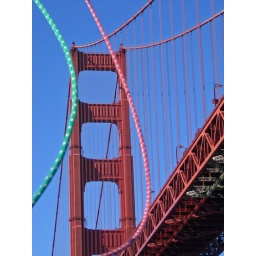
The boat's green and red reefing lines are in the foreground. Sailing on San Francisco Bay. (IMG_0960_edited-1)